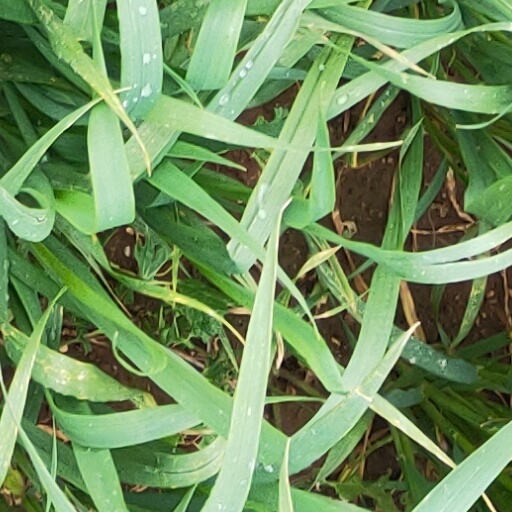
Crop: wheat